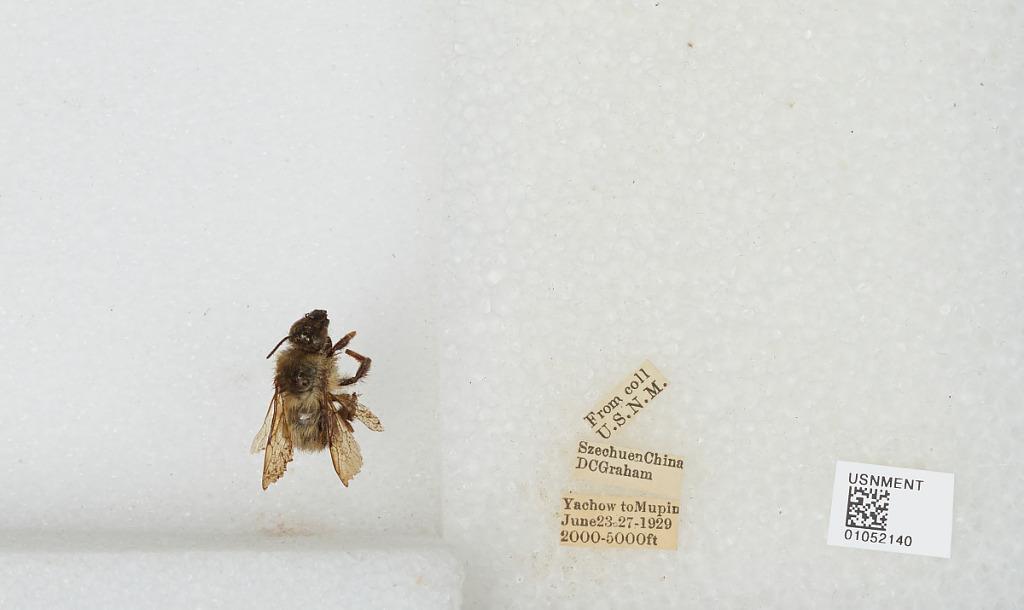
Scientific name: Bombus sp.
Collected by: D. Graham
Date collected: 1929-6-23
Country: China
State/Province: Sichuan
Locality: Yucheng to Muping